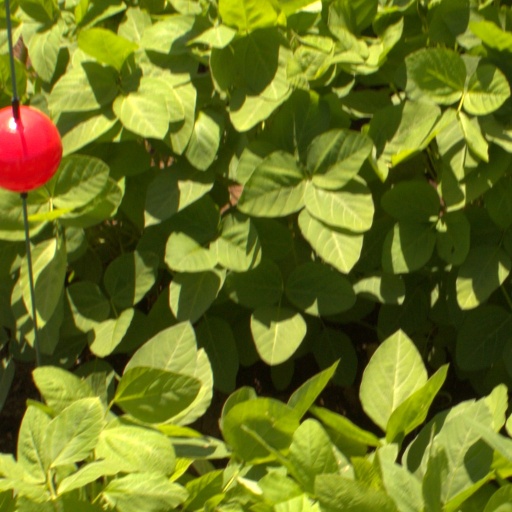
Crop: soybean